Communications in Japan

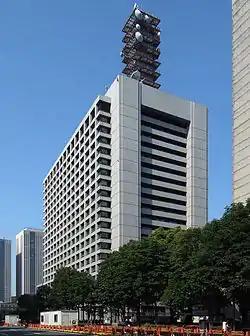
This Tokyo complex houses the Ministry of Internal Affairs and Communications, which administers Japanese cellphone networks while also providing many other services.

Japan has one of the world's most modern communication networks, with strong mobile and internet growth. In 2008, 75 million Japanese consumers (82% of all internet users) used mobile phones to access the Internet. The country's communication infrastructure includes significant telephone and IP services, broadband internet uptake, and major mobile networks run by NTT Docomo, KDDI, SoftBank, and Rakuten Mobile. Founded on early postal innovations and impacted by worldwide technical advances, Japan's communication landscape is constantly modernizing and vital to its social and economic progress.